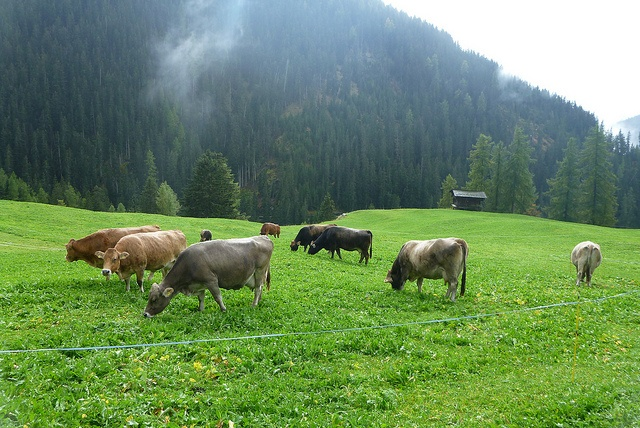
A herd of cattle in a grassy field with a forest in the background.
Cows grazing in the green grass near trees.
A herd of cows grazing near a mountain side.
several cattle grazing in a rich hillside pasture
Cows chew on grass in a field near a forest of trees.